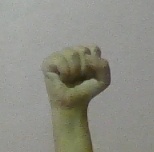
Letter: saad